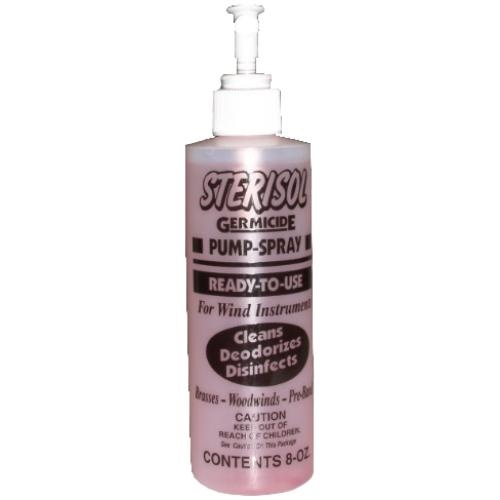
Sterisol 8oz Germicide Spray
For all wind instruments Positive cleaning action in one minute. Safe to use: Non-irritating to mouth and throat Non-poisonous Harmless to metals, lacquer, wood, hard rubber and plastic. Just spray mouthpieces heavily.
Brand: AMS
Category: Arts & Entertainment > Hobbies & Creative Arts > Musical Instrument & Orchestra Accessories > Brass Instrument Accessories > Brass Instrument Care & Cleaning > Brass Instrument Cleaners & Sanitizers > Disinfectant Sprays